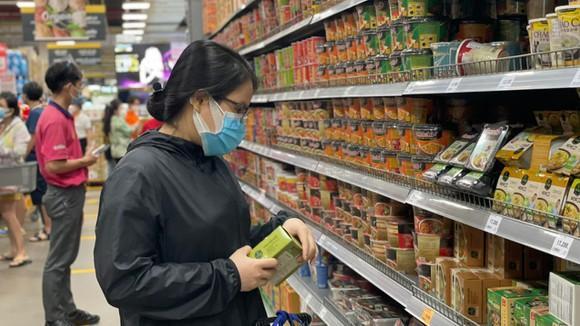
có một cái hộp xuất hiện ở trên tay cô gái mặc áo xám